History of Alfa Romeo

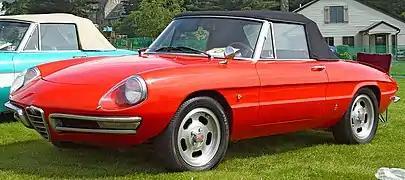
An Alfa Romeo Spider

Meanwhile, the design of the model that would replace the Giulietta went ahead with the intention of making a market launch before the predecessor car went out of production. The first version of the Giulia was introduced to the markets in June 1962. Already from the name, its place in the markets was understood. Slightly larger than the Giulietta, it was placed in a slightly higher range: while the Giulietta was competing with models having a displacement of about 1300 cm³, the Giulia was placed in the market range of cars that possessed a 1600 cm³ engine. The similarity between the two models did not lie only in the name, however, as the Giulia inherited the type of engines previously fitted on the 1900 and Giulietta. What changed was the line, which was completely redesigned at the behest of Satta Puliga. The result was a very distinctive body, which did not resemble that of any other contemporary car and which possessed, due to the use of the wind tunnel, a particularly aerodynamic shape. The slogan "the Giulia, a car designed by the wind" was coined for its very low Cx. Alfa Romeo's new 1.6 L twin-shaft engine, which debuted on the model, allowed the Giulia to rank first in the performance-based ranking of European sedans. In the following years many variants of the Giulia were launched on the market, which also completed the range with distinctly sporty versions such as the Giulia GT (later marketed simply as "GT"). Due to the prosperity that was beginning to spread in Italy following the economic boom, an increasing number of Italians could afford an Alfa Romeo. The Giulia, also due to the 1.3 L engine that had joined the aforementioned 1.6 L powerplant, was the emblem of this period. The Giulia with the 1.3 L engine was the preserve of the upper-middle class, while the models with the 1.6 L powerplant were generally purchased by more affluent customers.